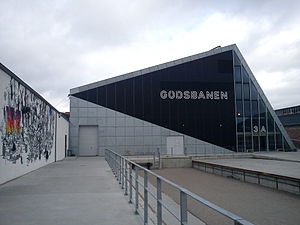
Godsbanen (Aarhus) / Faciliteter
Den nye tilbygning, der blandt andet huser en restaurant, Teater Katapult og Åbne Scene.
Kulturproduktionscentret Godsbanen er indrettet i den tidligere Aarhus Godsbanegård i Skovgaardsgade 3 midt i Aarhus.